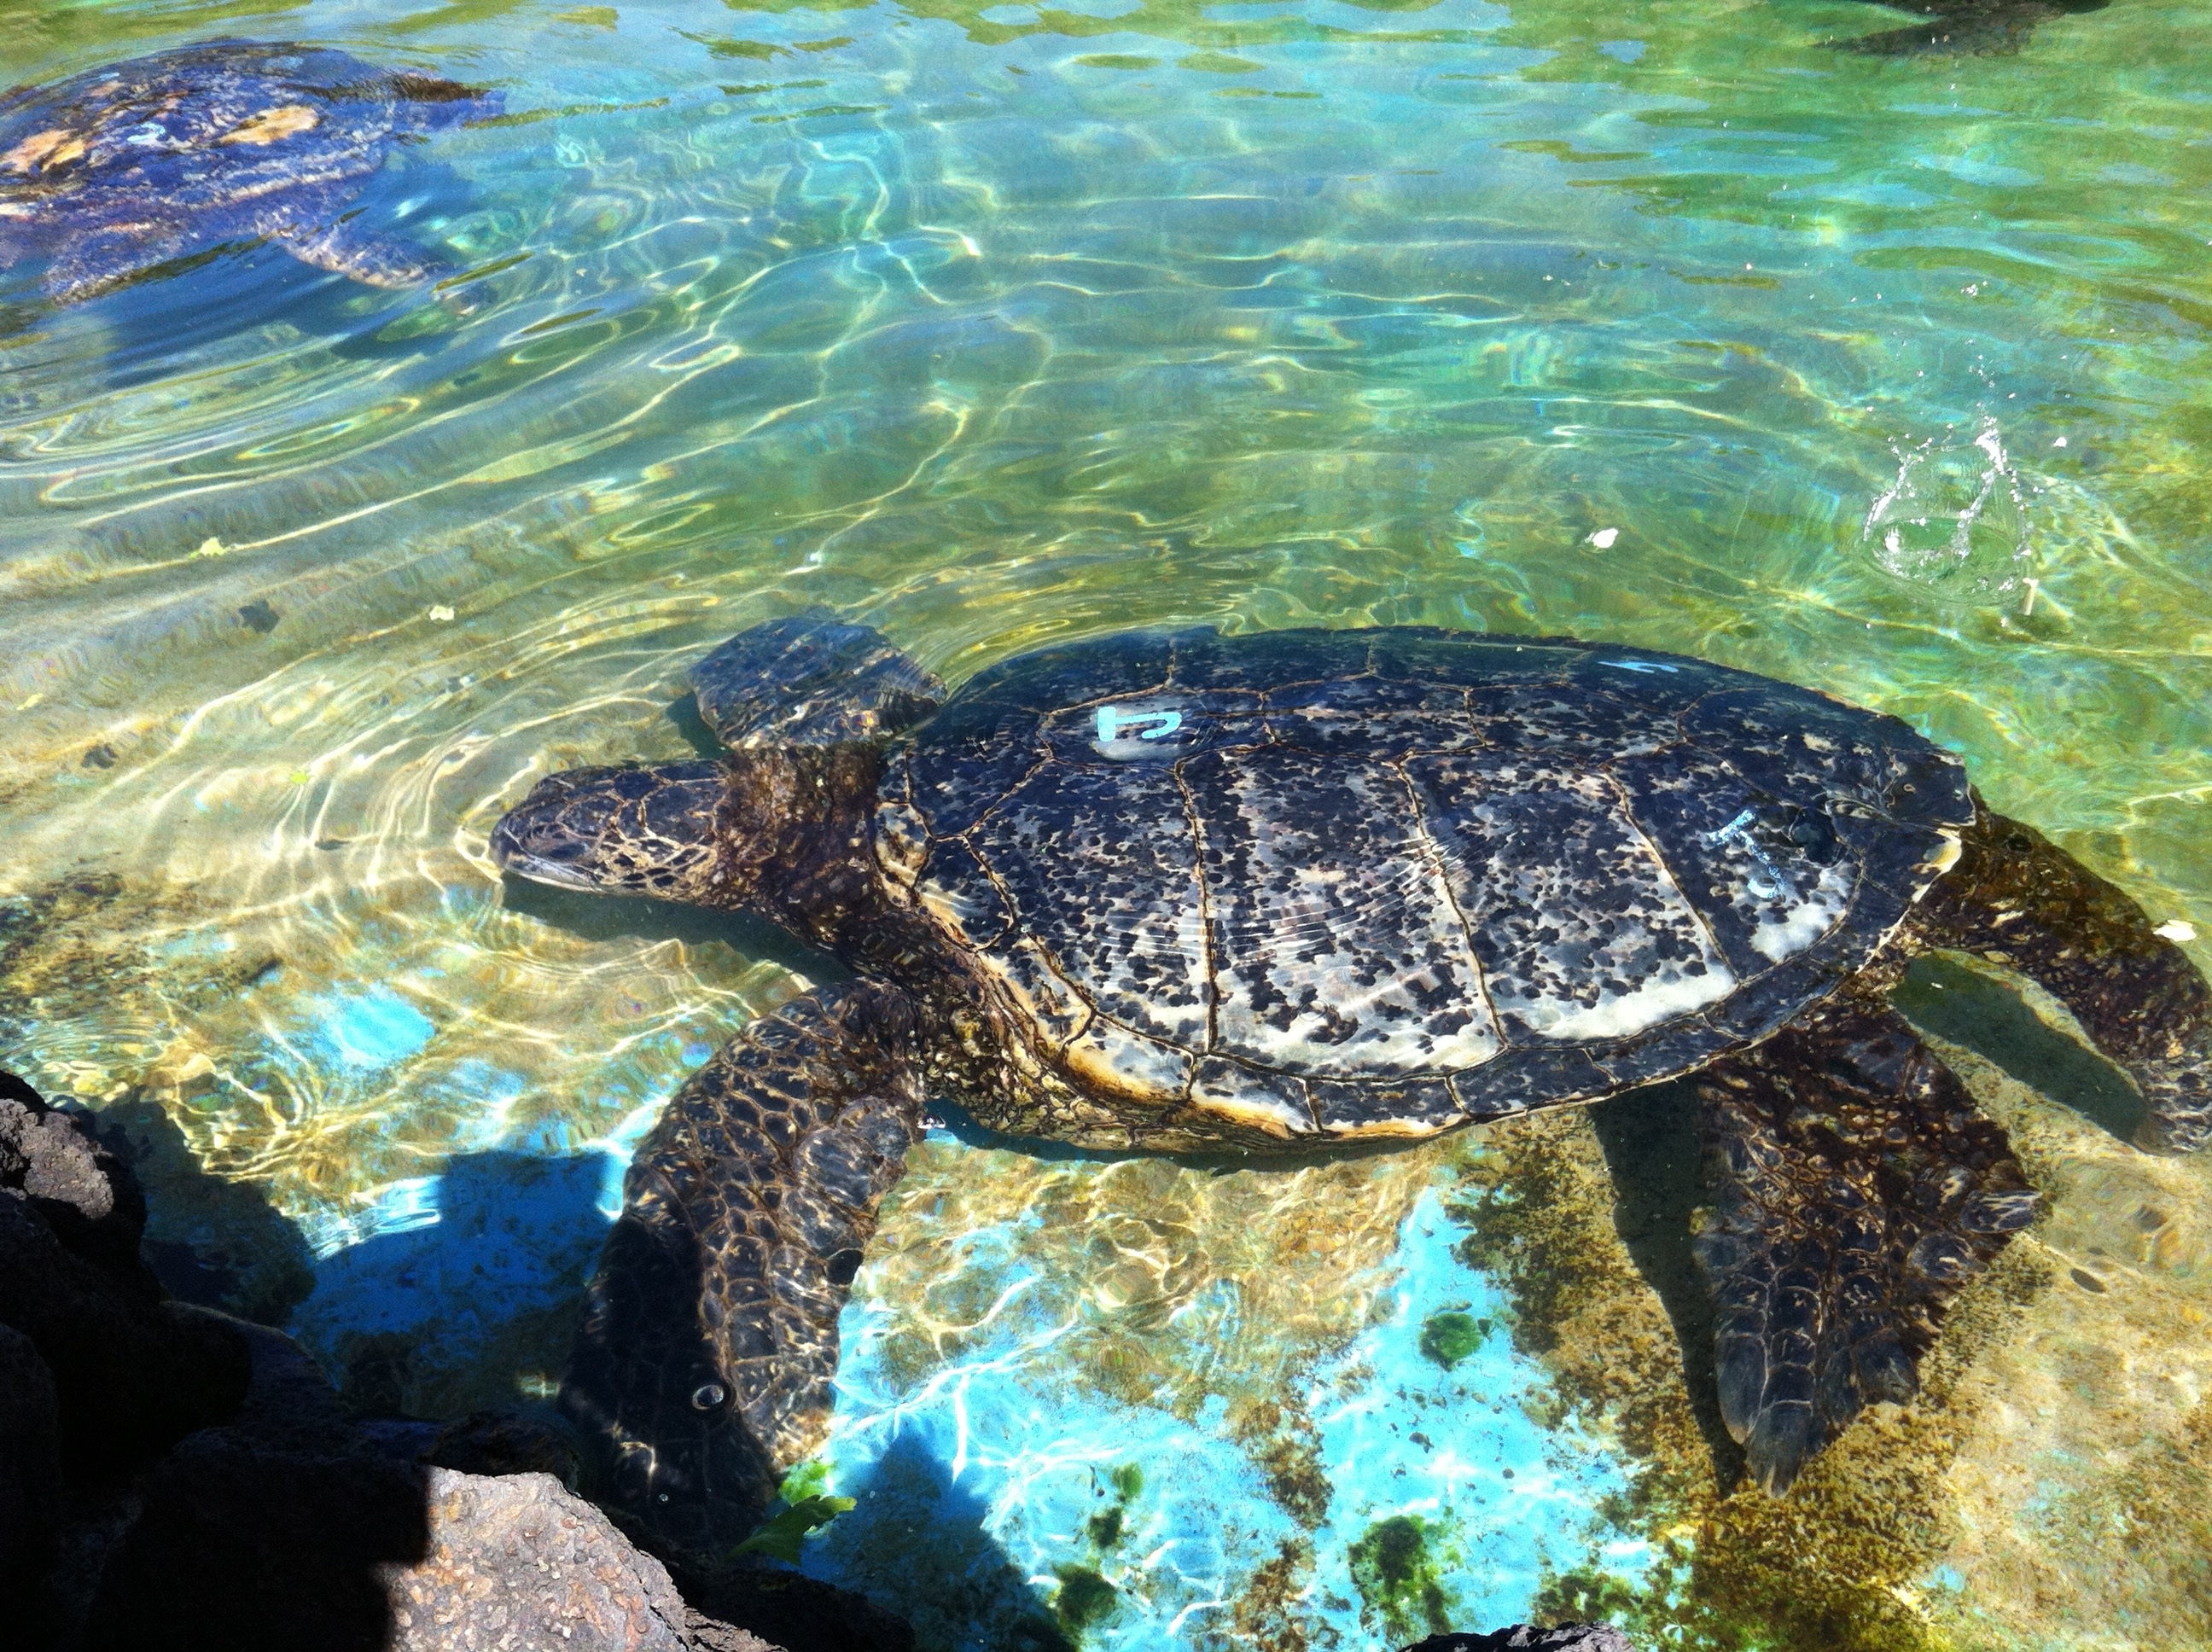
wildlife, biology, turtle, sea turtle, reptile, fauna, vertebrate, loggerhead, emydidae, hono, swimming turtle, hawaiian turtle, marine biology